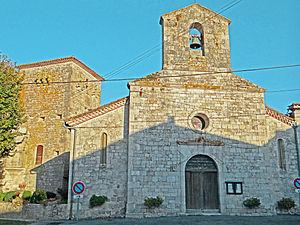
Laugnac (Lot-et-Garonne), France
Laugnac est une commune du Sud-Ouest de la France, située dans le centre du département de Lot-et-Garonne.